Raphaël Alibert

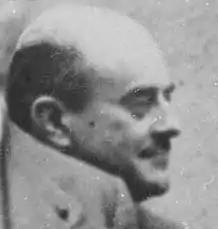

Henri Albert François Joseph Raphaël Alibert (17 February 1887 – 5 June 1963) was a French politician known for his association with the collaborationist regime of Vichy France during World War II. A royalist, traditionalist, and member of "Action Française", Alibert was one of the chief ideologues of the constitutional law that transformed the French Third Republic into an authoritarian state under the rule of Marshal Philippe Pétain.